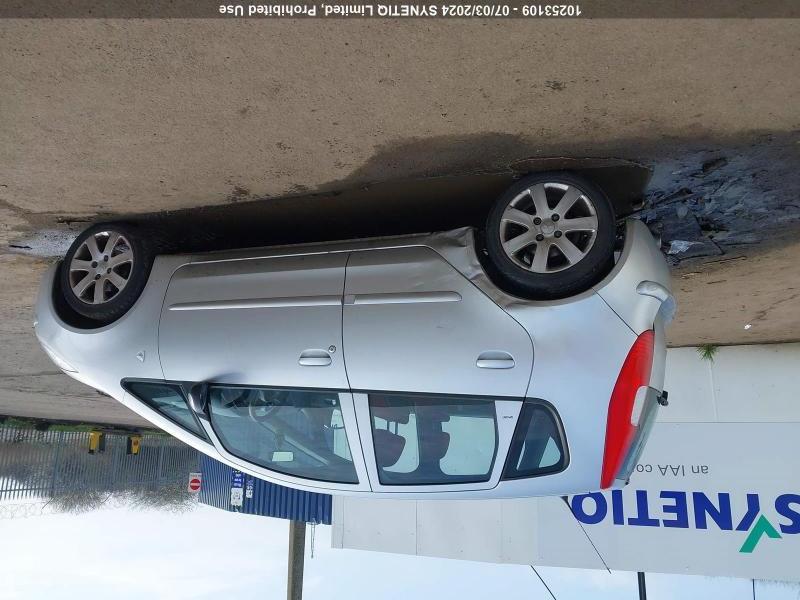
Aucun dommage détecté.
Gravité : aucun